Gosau Group

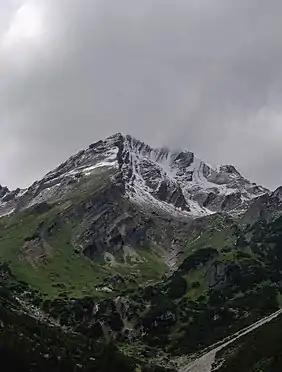
Rocks of the Gosau Group exposed in the Imster Muttekopf

The Gosau Group (German: "Gosau-Gruppe") is a geological stratigraphic group in Austria, Germany and western Slovakia whose strata date back to the Late Cretaceous to Eocene. It is exposed in numerous sporadic isolated basins within the Northern Calcareous Alps. It is divided into two subgroups, the Lower Gosau Subgroup which dates from the Turonian to Campanian, approximately 90 to 75 Ma and the Upper Gosau Subgroup which dates to the Santonian to Eocene, about 83.5 to 50 Ma. The formations within each subunit vary significantly between basins. The sequence is largely marine, but the Grünbach Formation represents a terrestrial deposit. Many of the units of the group are fossiliferous, typically providing marine fossils such as ammonites, though terrestrial remains including those of dinosaurs are known from the Grünbach Formation and Schönleiten Formation.